San Francisco Historic Trolley Festival

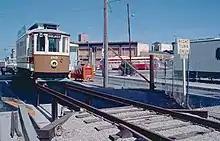
Porto car 189 over the inspection pit at the new storage yard set up on Duboce Avenue

Meanwhile, regular streetcar service on the surface of Market Street ended as planned on the night of September 19, 1982 (early hours of September 20). Less than three days later, the cable car system shut down for the start of its nearly two-year rebuilding. Weekend service on the five streetcar lines was temporarily operated by buses until November 20, when the Market Street subway stations of the Metro finally became served seven days a week.